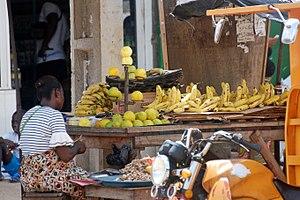
une vendeuse de fruits dans la ville d'Abidjan This is an image of ""African people at work"" from Ivory Coast"
Dans le langage courant et en cuisine, un fruit est un aliment végétal, à la saveur sucrée, généralement consommé cru.